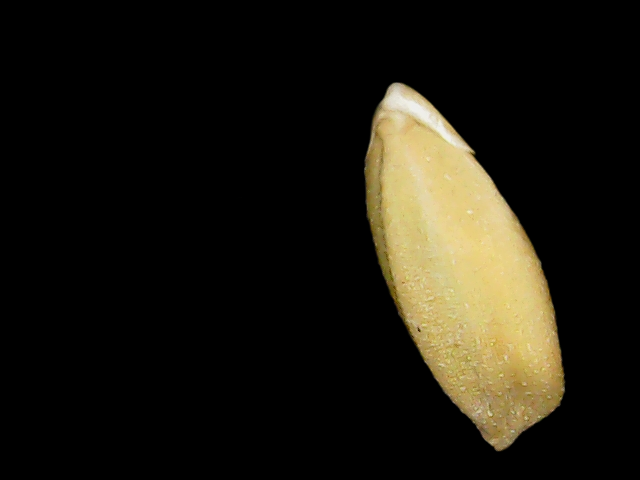
Rice variety: Binadhan08